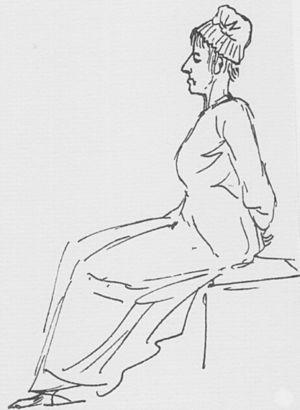
Marie-Antoinette de Habsbourg-Lorraine, née le 2 novembre 1755 à Vienne en Autriche et morte guillotinée le 16 octobre 1793 sur la place de la Révolution à Paris, est reine de France et de Navarre de 1774 à 1791, puis reine des Français de 1791 à 1792. Elle est la dernière reine de l’Ancien Régime.